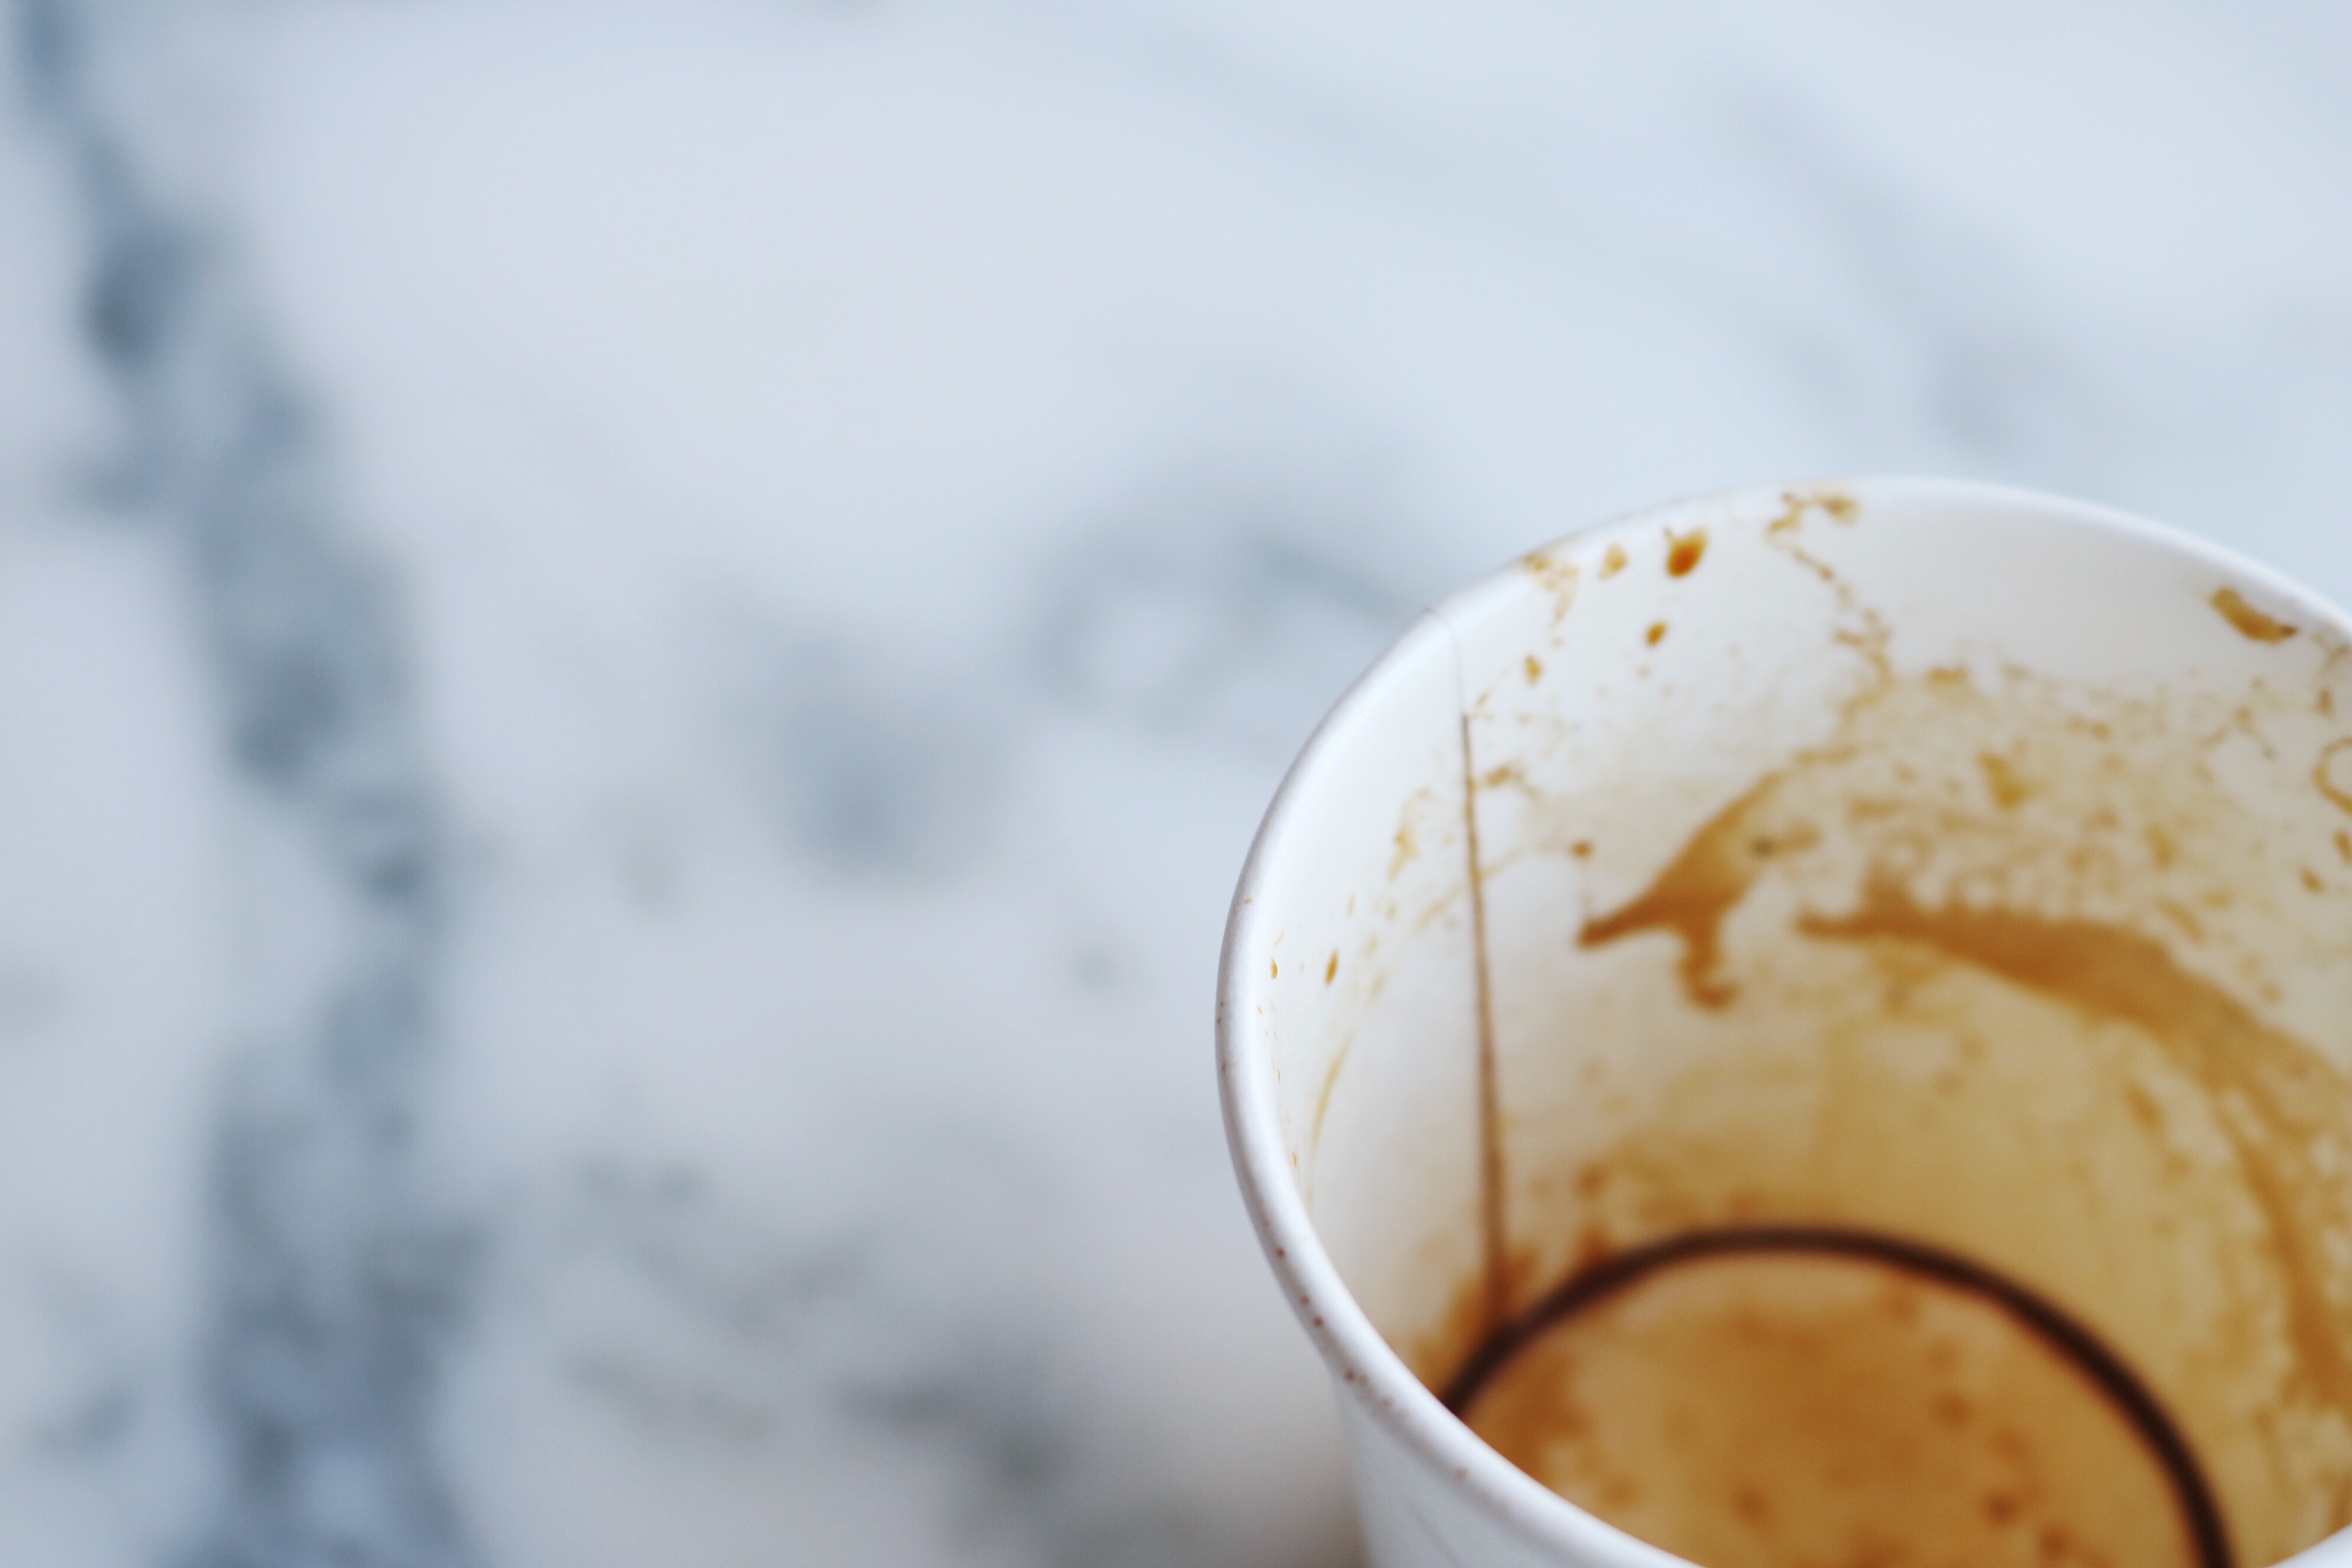
food, drink, coffee, affogato, ingredient, non alcoholic beverage, cup, cuisine, ice cream, dish, frapp coffee, frozen dessert, sweetness, dessert, espresso, hot chocolate, vanilla, latte, dairy, cappuccino, cream, cafe au lait